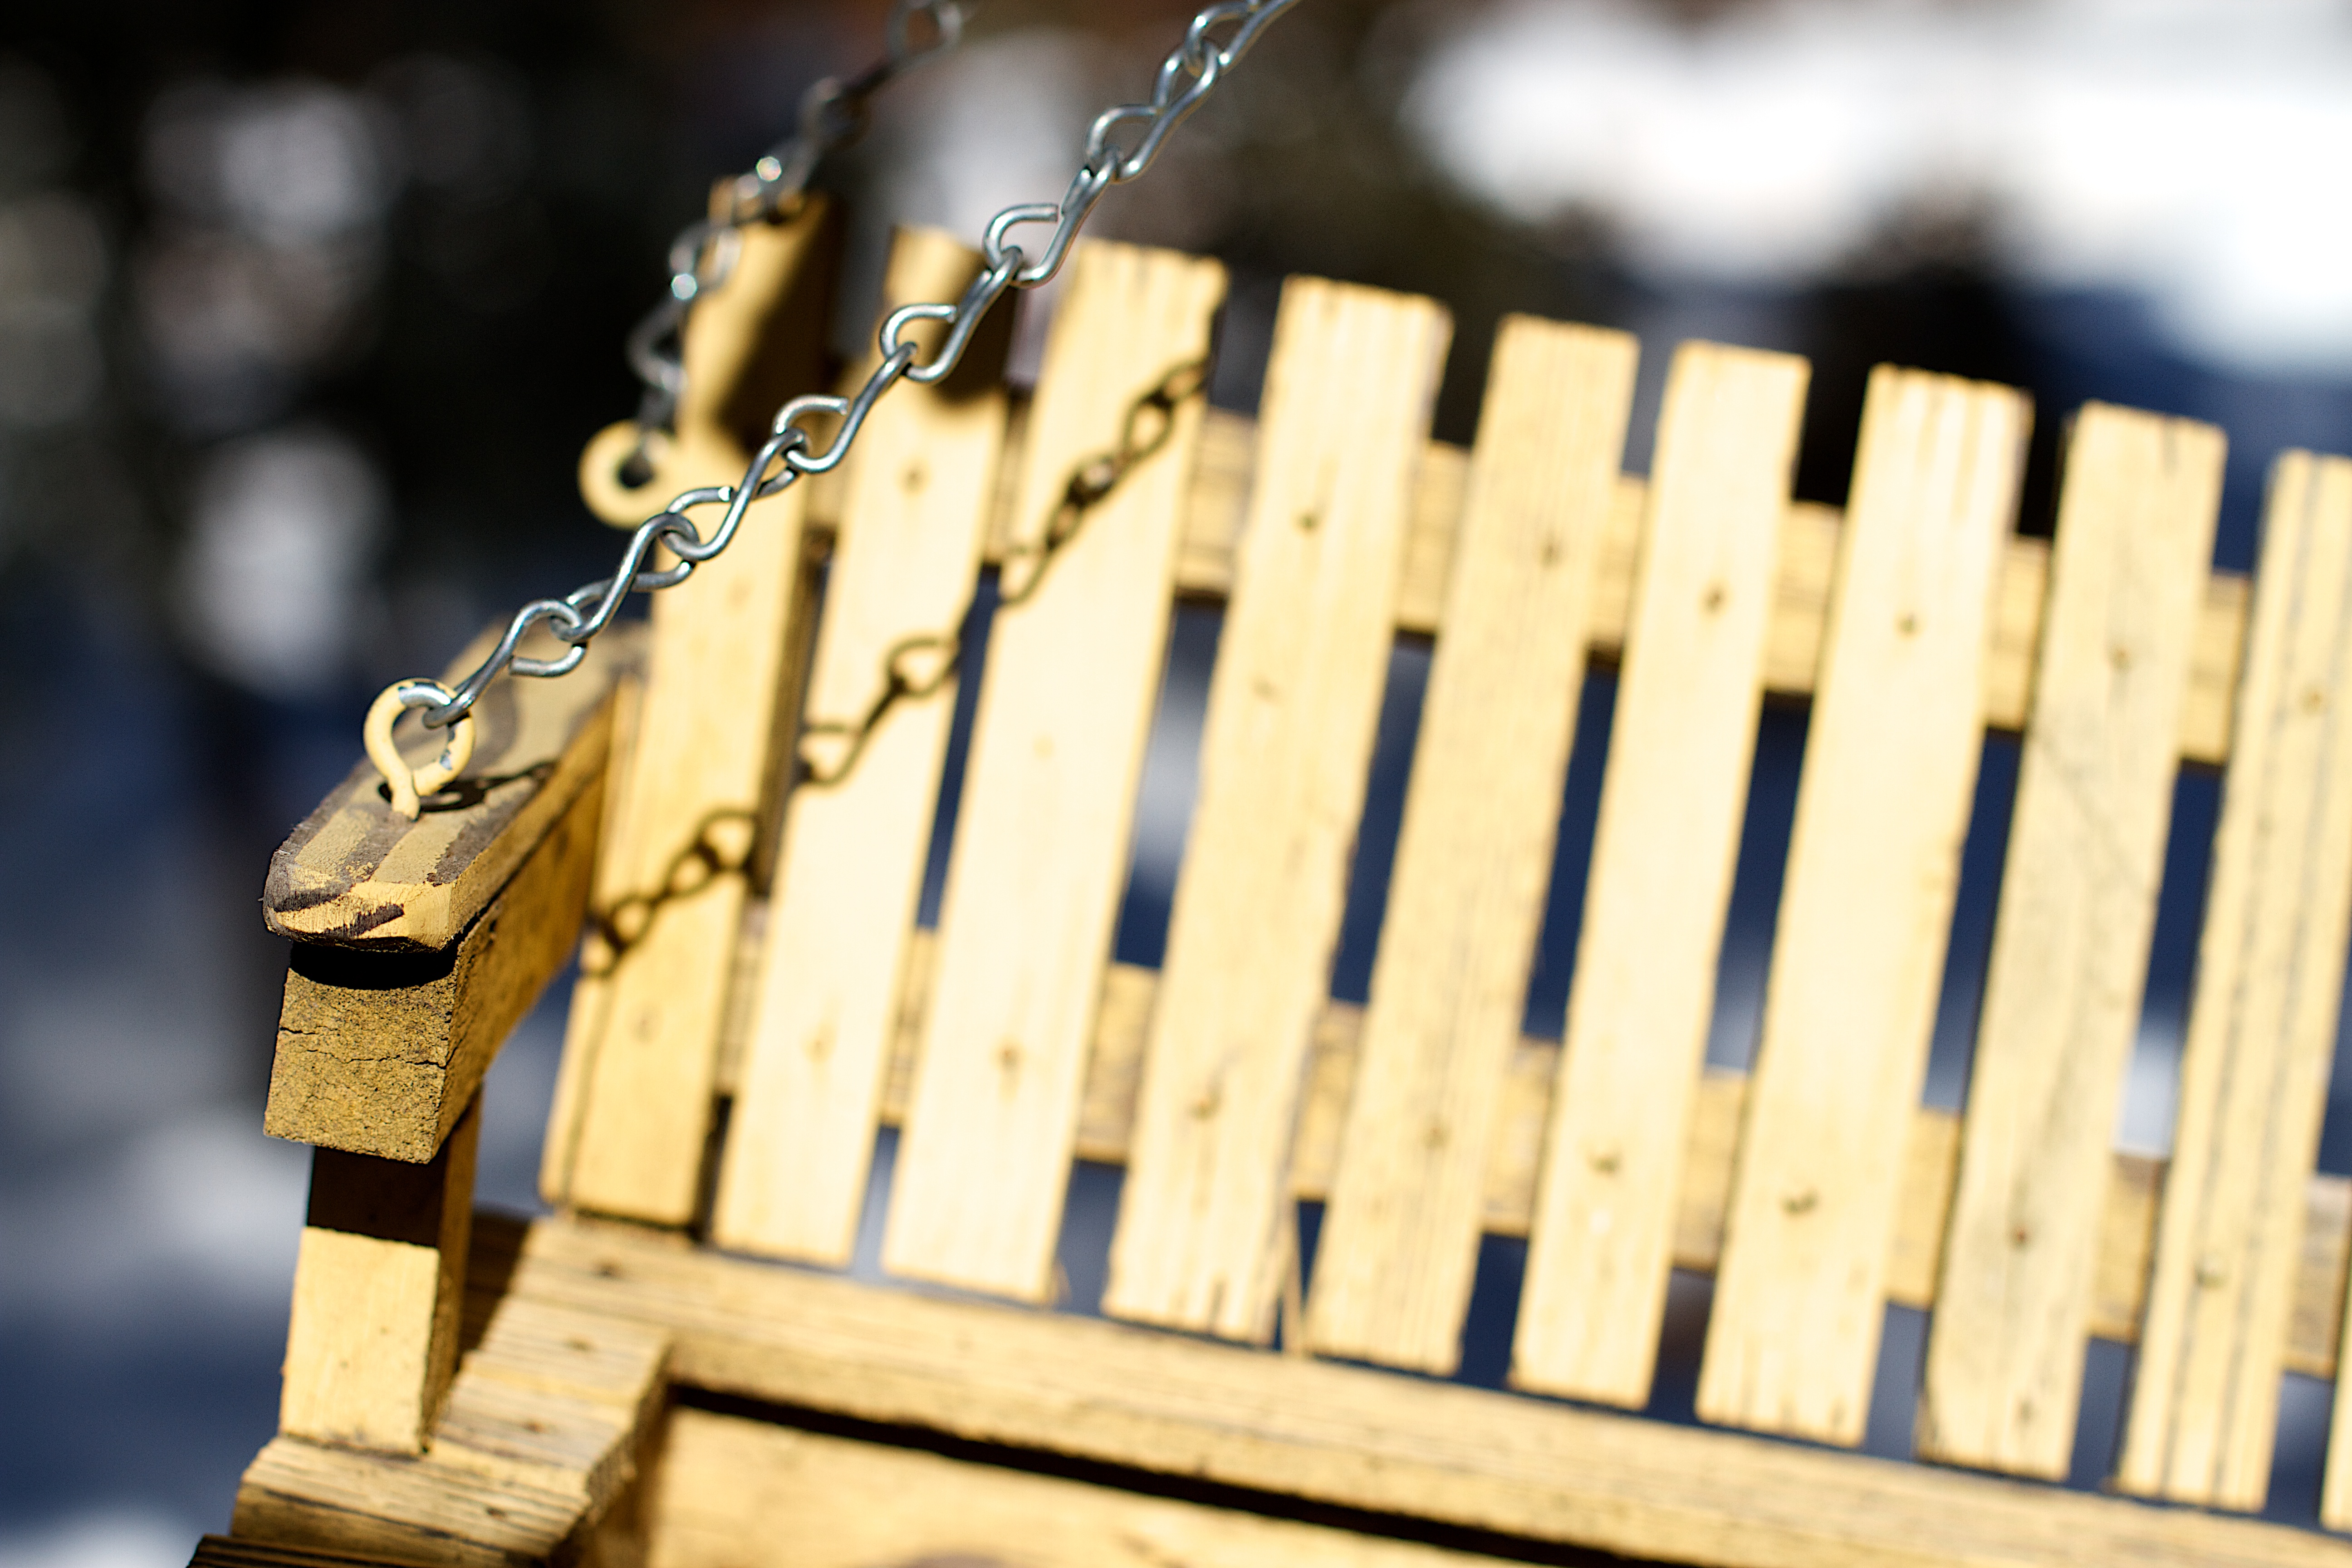
wood, metal, yellow